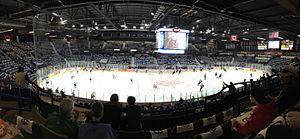
La Coupe Canada 1987 est le quatrième tournoi international de la Coupe Canada de hockey sur glace. Ce tournoi est considéré comme le meilleur tournoi de l'histoire du hockey avec la participation des plus grands joueurs de l'époque.